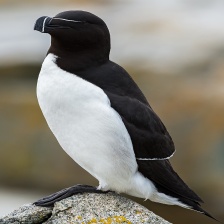
Species: RAZORBILL
Scientific name: ALCA TORDA